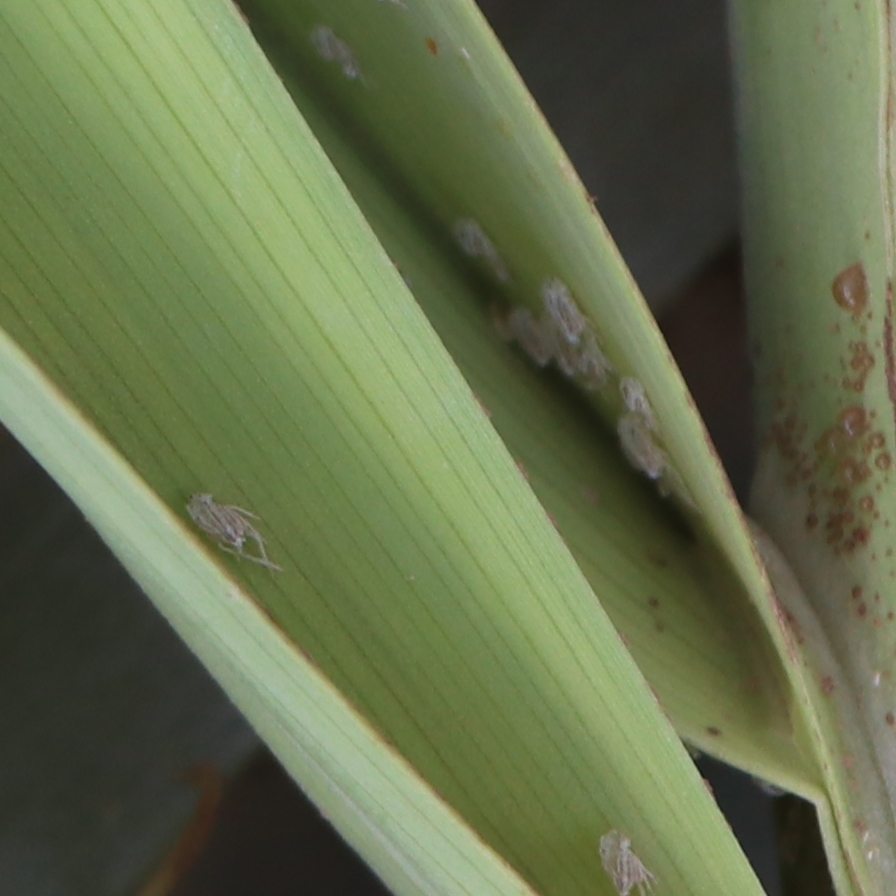
Label: Dubas